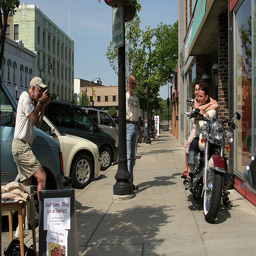
Two people are on a motorcycle getting their photo taken by a man on  the sidewalk.
A man is taking a picture of a couple sitting on a motorcycle.
A couple of people on a motor bike on a sidewalk.
a man outside taking a photo of two ladies on a motorcycle.
Couple sitting on a motorcycle on the sidewalk as gentleman takes picture.